Danja Akulin

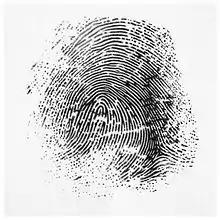
Identity, 2007, pencil on paper laid down on canvas, 145 x 145 cm

The word penumbra is often rendered "half-light." The Latin origin "paene umbra" literally means "almost shadow". In between the shadow and the light there is a zone through which we may see what is in the penumbra, but we see it with this darkened hue, and it is problematic to say whether it is illuminated or not. In "Penumbra" series the light is radiated on to what is but a partially illuminated landscape. Through this light, emotions and thoughts within the duality of darkness and brightness are visually translated. The truth exists in the "in-between" area, the penumbra.